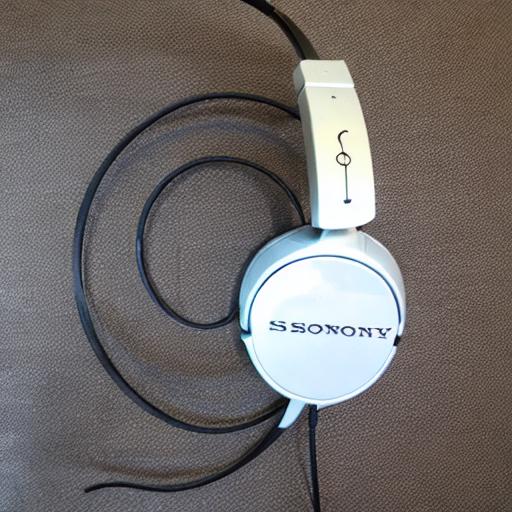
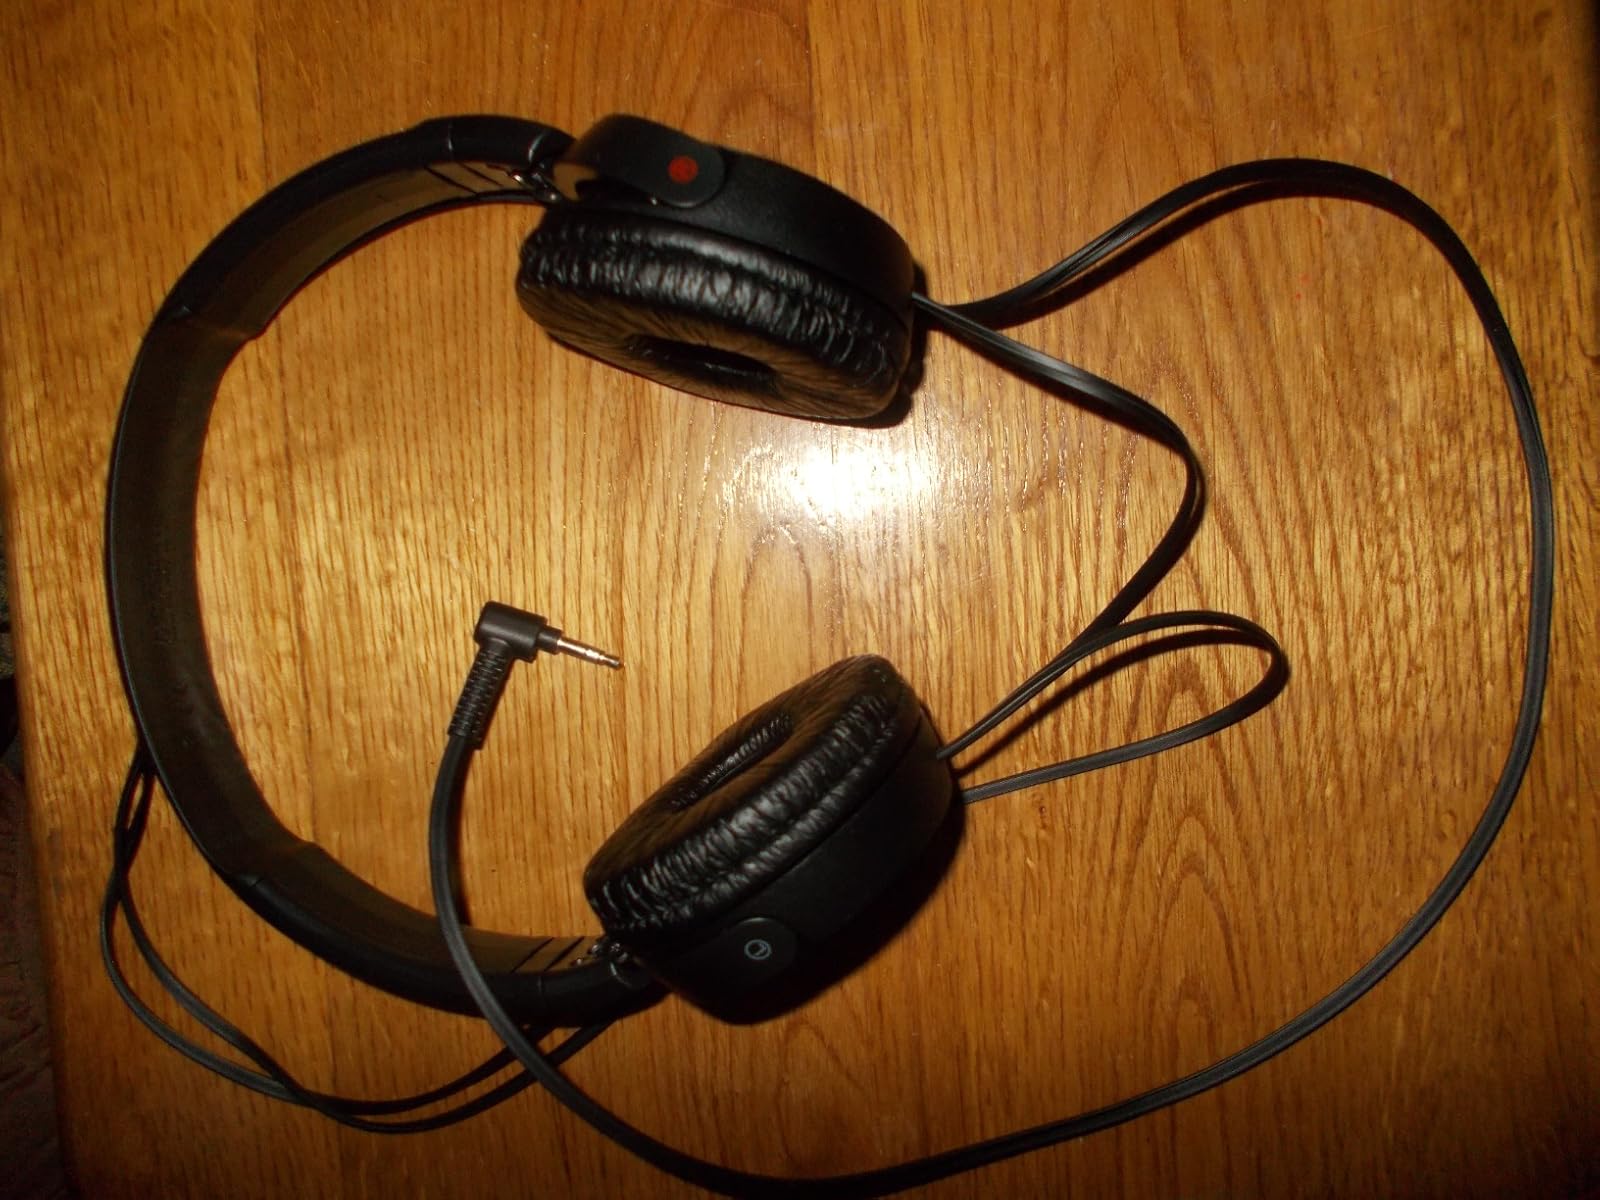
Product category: headphones
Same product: no